British Rabbit Council

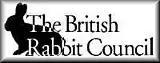
BRC Logo

The British Rabbit Council (BRC) is an organisation for rabbit enthusiasts in the United Kingdom. Rabbits are the UK's third most popular pet.